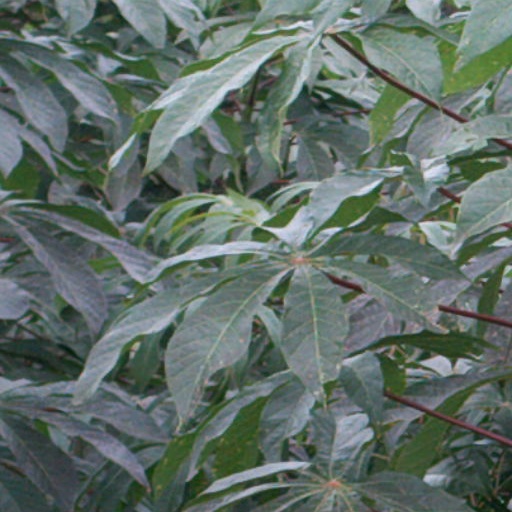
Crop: cassava